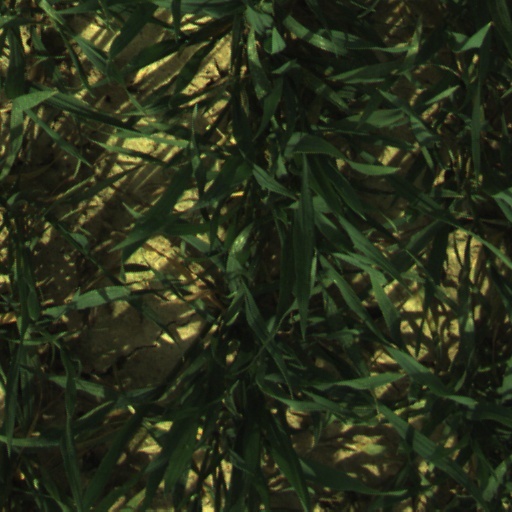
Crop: wheat